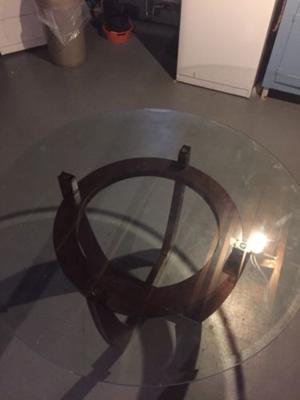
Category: table